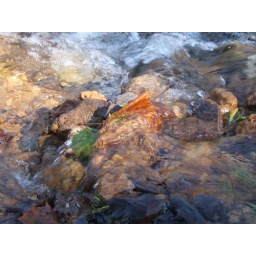
Cool, clear water in southeastern Missouri